Hugh Cathcart Thompson

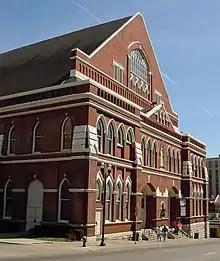

In 1890 Thompson designed the Ambrose House, still situated in East End in the Historic Edgefield District of Nashville. Now on the National Register of Historic Places, the house was named for the Ambrose family of the Ambrose Printing Company (circa 1865) and was designed as a family home. Ambrose House passed through many owners in the late 20th Century, becoming a boarding house before sitting empty. By 2003 the house was in an advanced state of disrepair and scheduled for demolition when Gordon Gilbreath of Dovetail Construction saved the structure. Ambrose house operated as a wedding venue before being restored to a family home in 2016, it is considered one of East Nashville's most iconic homes. In 1891, Thompson designed the Ryman Auditorium at 116 5th Avenue North in Nashville. It is listed on the National Register of Historic Places listings in Davidson County, Tennessee. That same year, he designed the Utopia Hotel located at 206 4th Avenue North in Nashville, also listed on the National Register of Historic Places. Additionally, he designed the Community Baptist Church on the corner of South Douglas and Elliott Avenues in the Waverly Place Historic District, a neighbourhood in Nashville listed on the National Register of Historic Places.